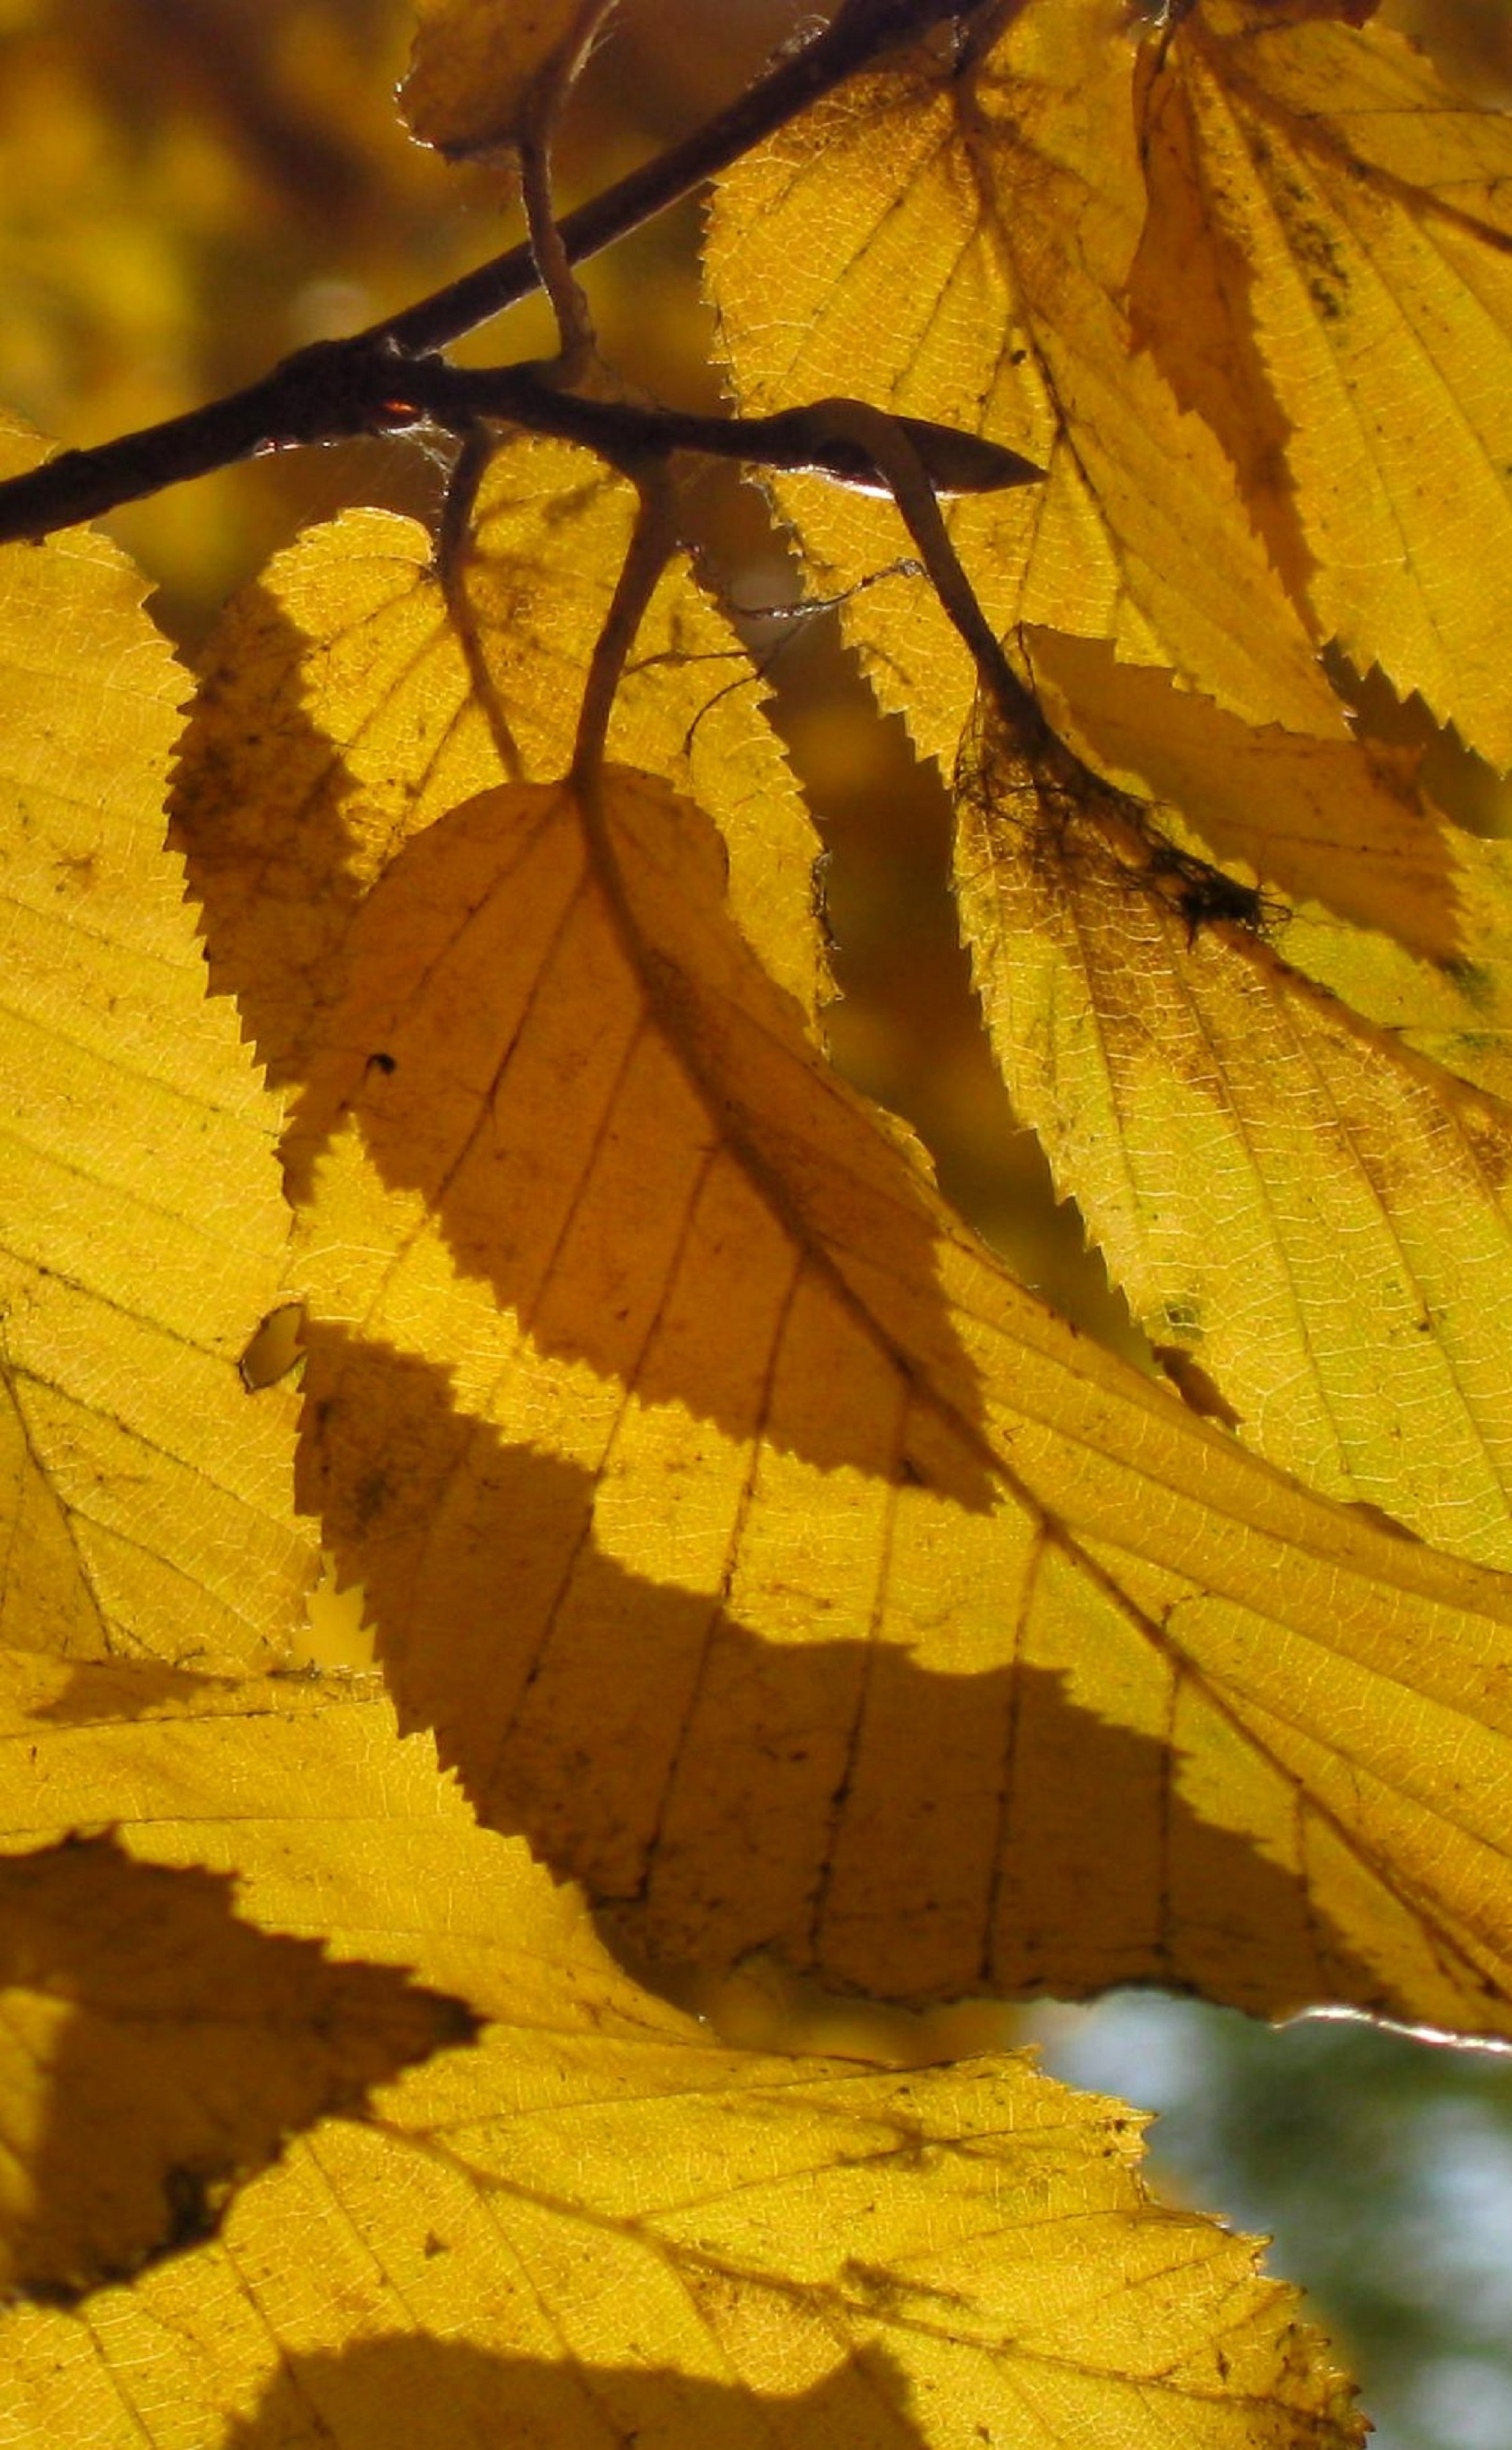
tree, branch, plant, sunlight, leaf, foliage, autumn, shadow, yellow, season, maple tree, maple leaf, deciduous, flowering plant, maidenhair tree, plant stem, woody plant, land plant